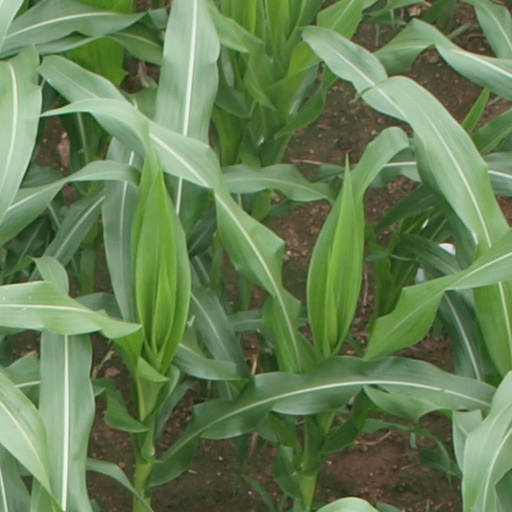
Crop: maize; corn